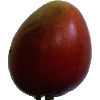
Label: Mango Red 1